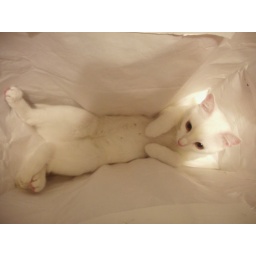
cat in the bag